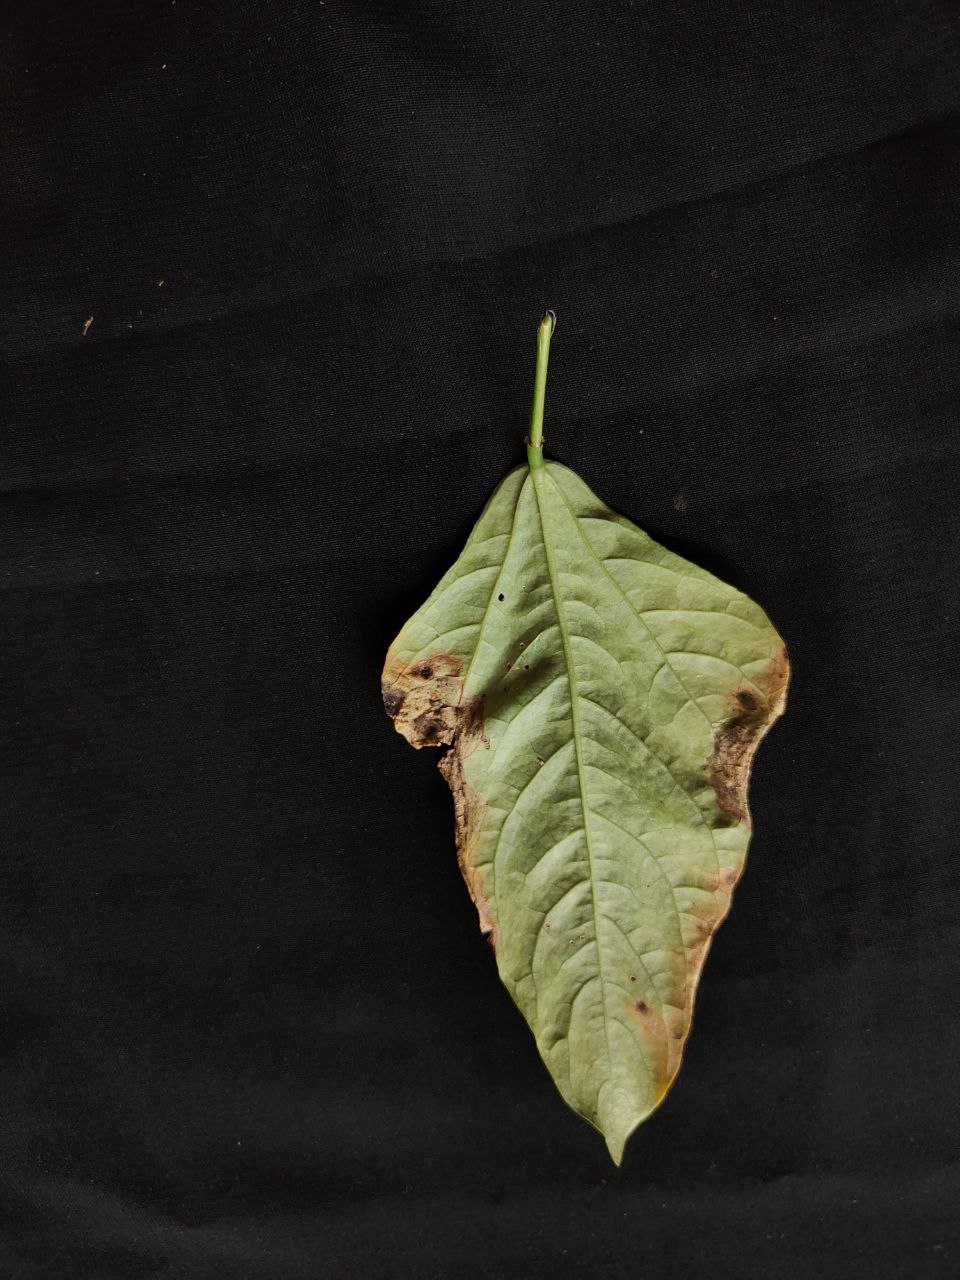
Crop: cowpea
Leaf condition: Bacterial wilt